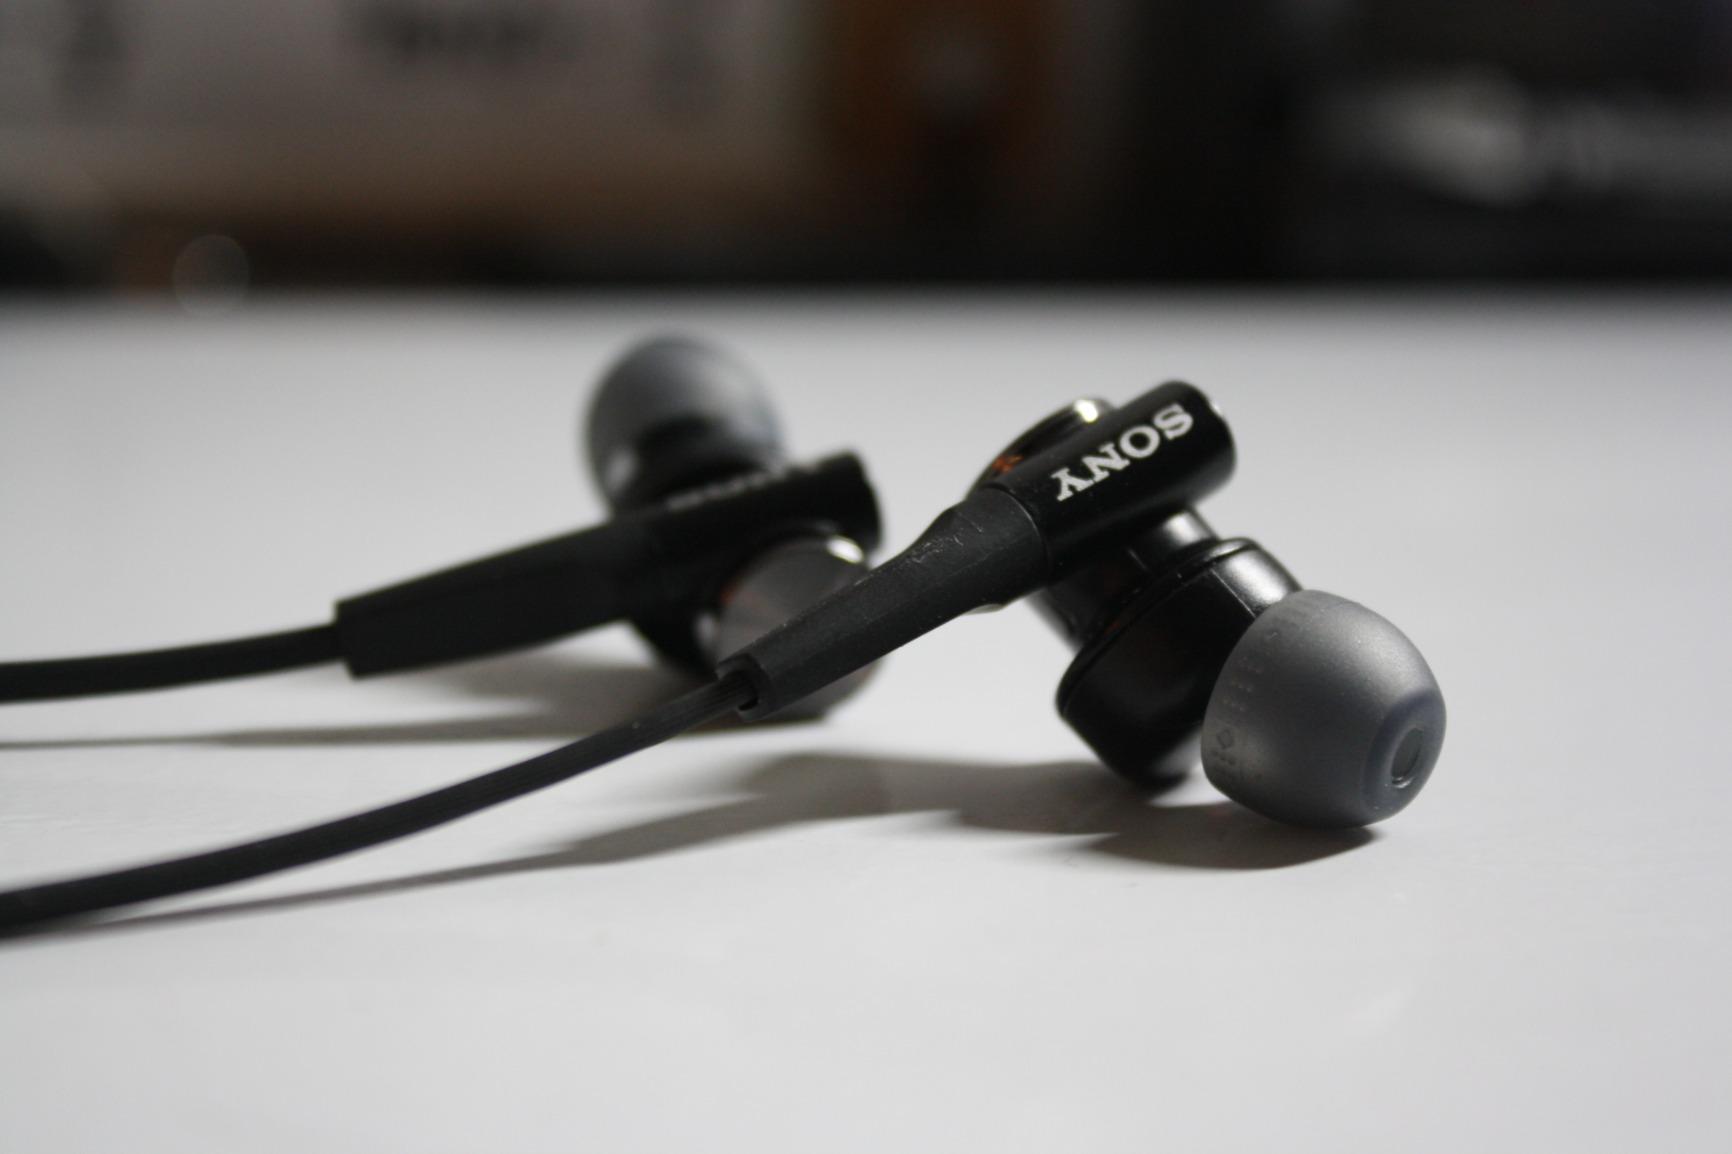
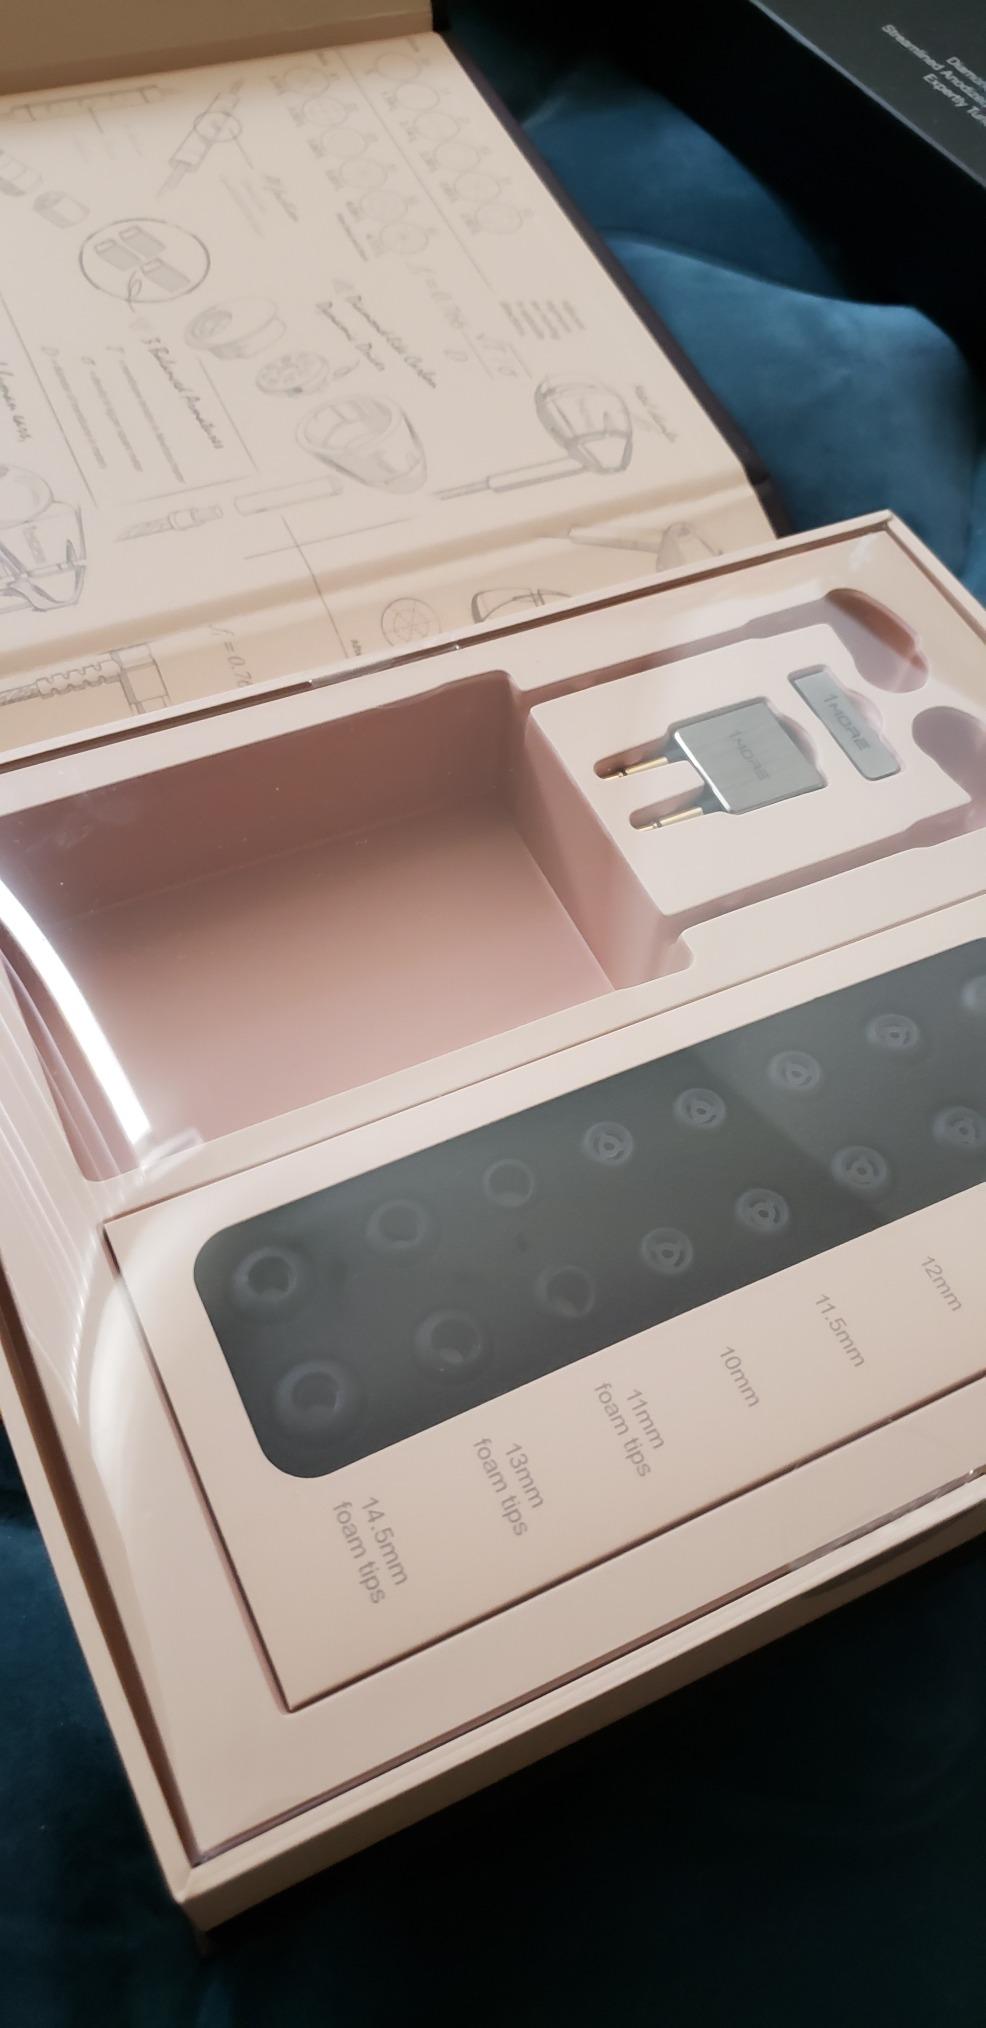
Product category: headphones
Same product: no